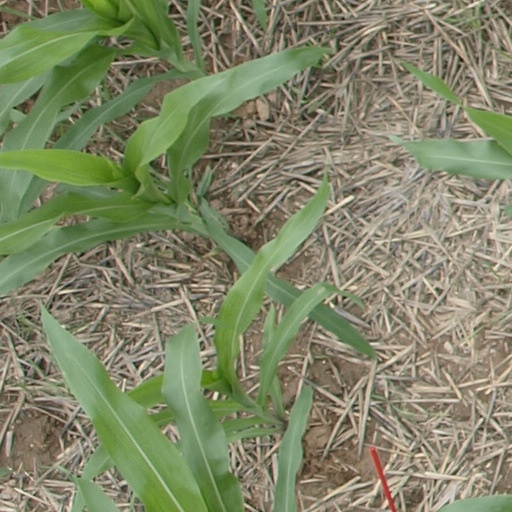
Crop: maize; corn